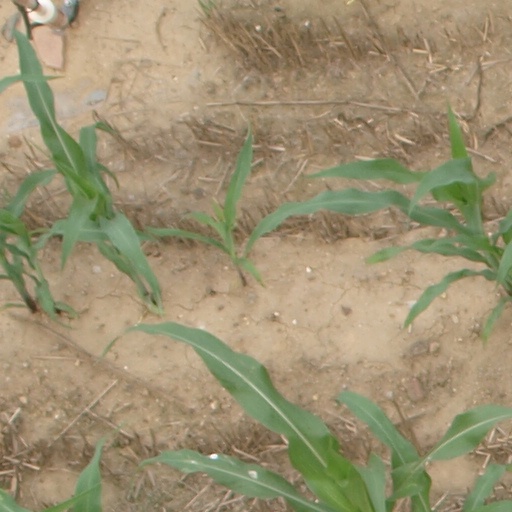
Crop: maize; corn